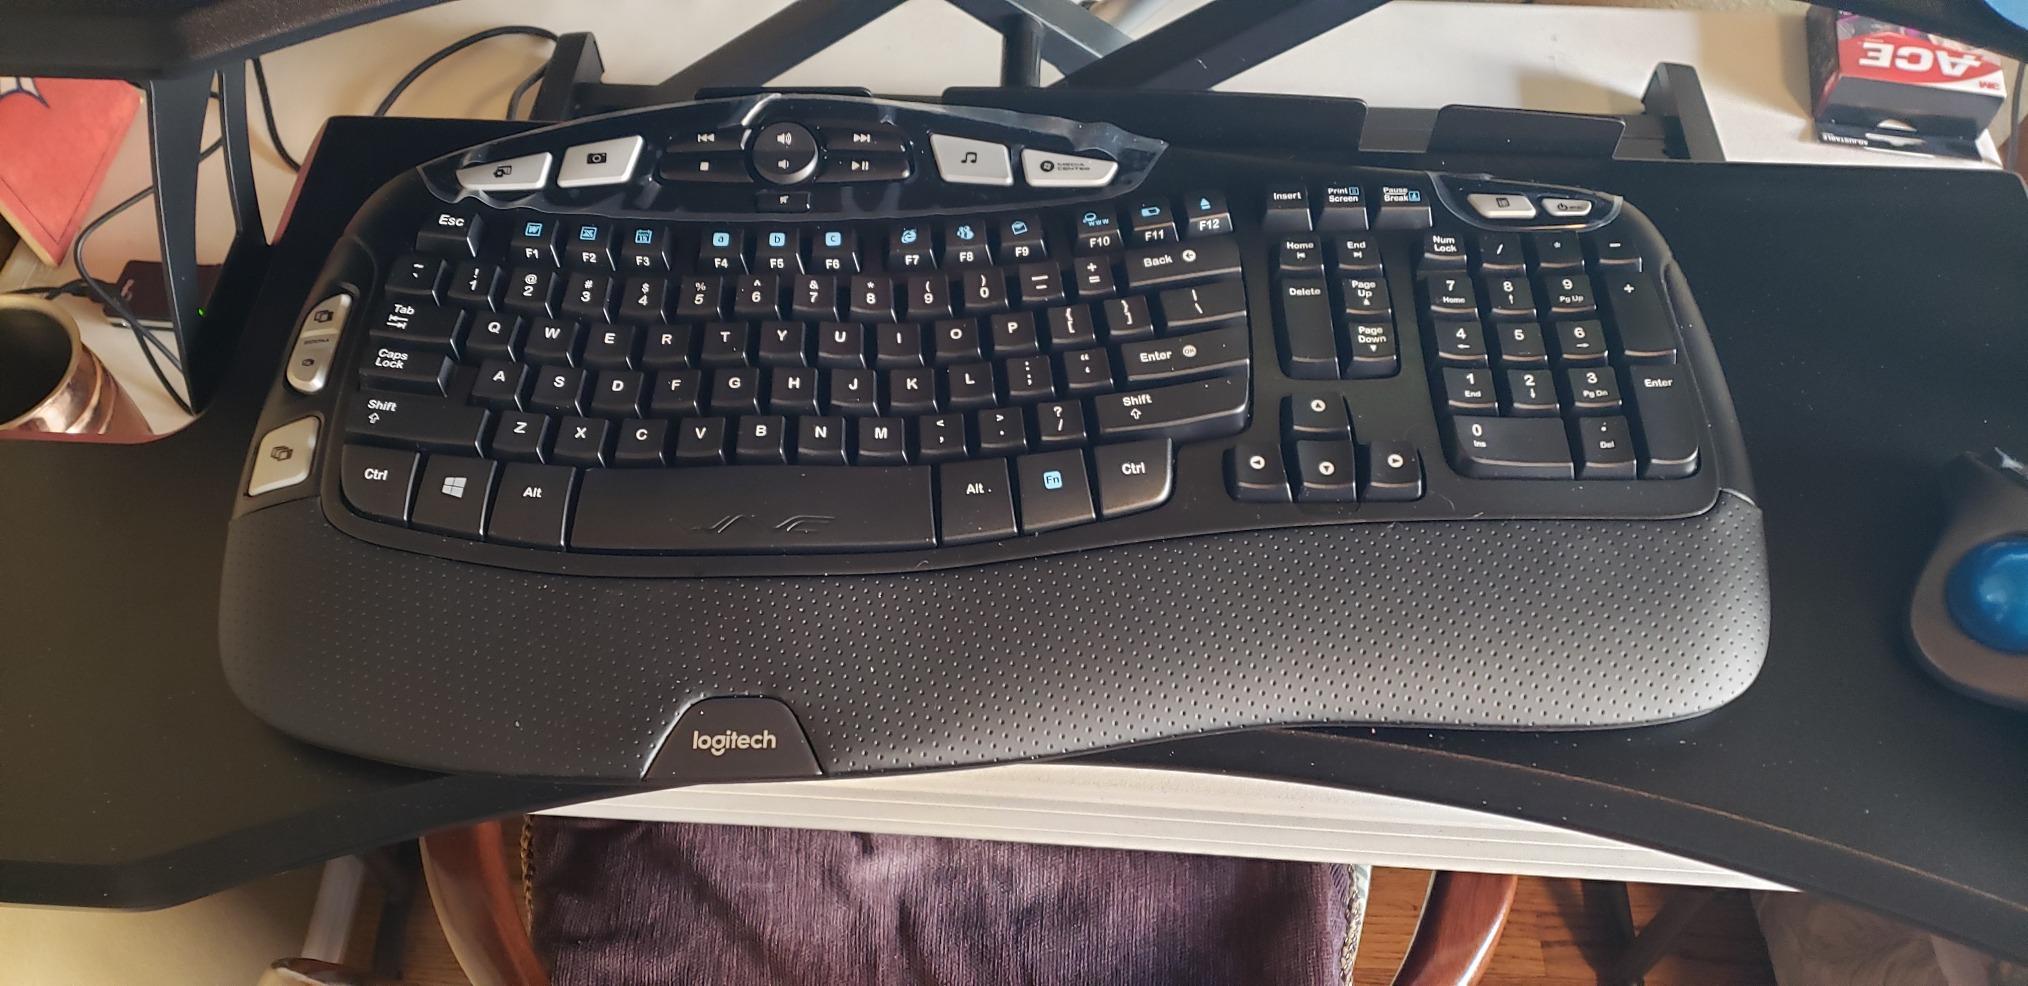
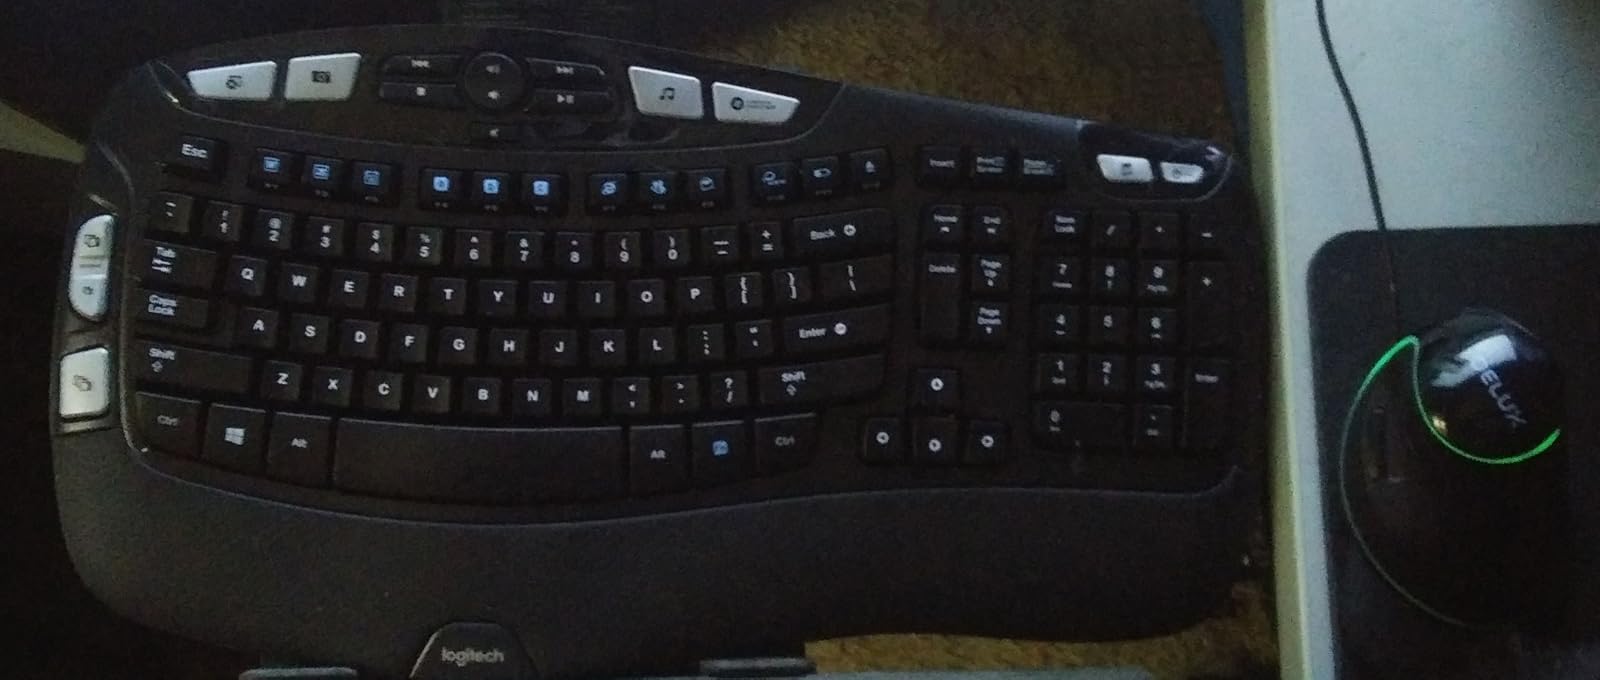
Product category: keyboard
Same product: yes